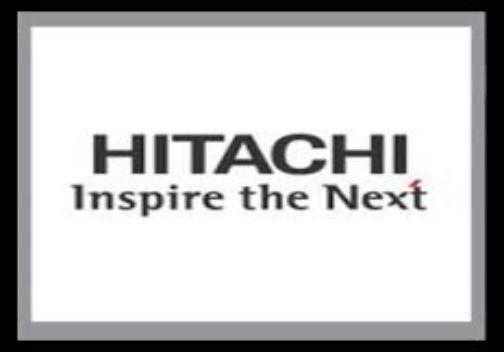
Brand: Hitachi
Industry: Leisure